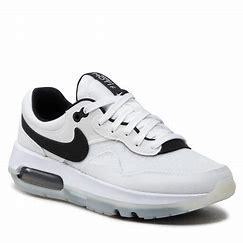
Brand: Nike
Model: Air Max Motif